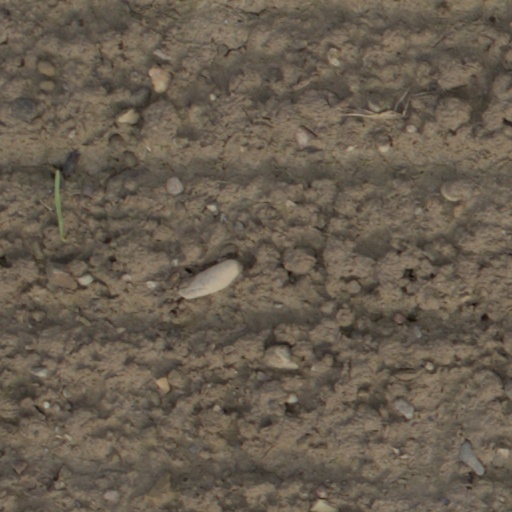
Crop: wheat